Edison's Conquest of Mars

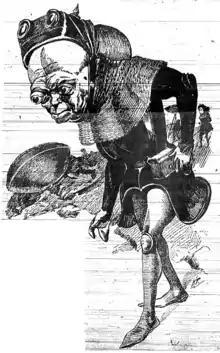
"Like men, and yet not like men; combining the human and the beast in their appearance, it required a steady nerve to look at them... In our eyes their moral character shone through their physical aspect and thus rendered them more terrible!"

The book is set following the abortive Martian attack depicted in "Fighters from Mars", much more devastating and global than in H. G. Wells' "The War of the Worlds", though in both works the onslaught is thwarted when the aliens die from bacterial illness. Determining that the Martians will inevitably return, Earth's leaders, including U.S. President William McKinley, Queen Victoria, Kaiser Wilhelm II, and Emperor Mutsuhito, unite the world against the common threat and plan an attack on Mars. American inventor Thomas Edison leads a group of scientists studying derelict Martian equipment; they are able to develop an anti-gravity device powered by electric repulsion as well as a disintegration ray.